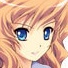
Portrait style: Anime Portrait